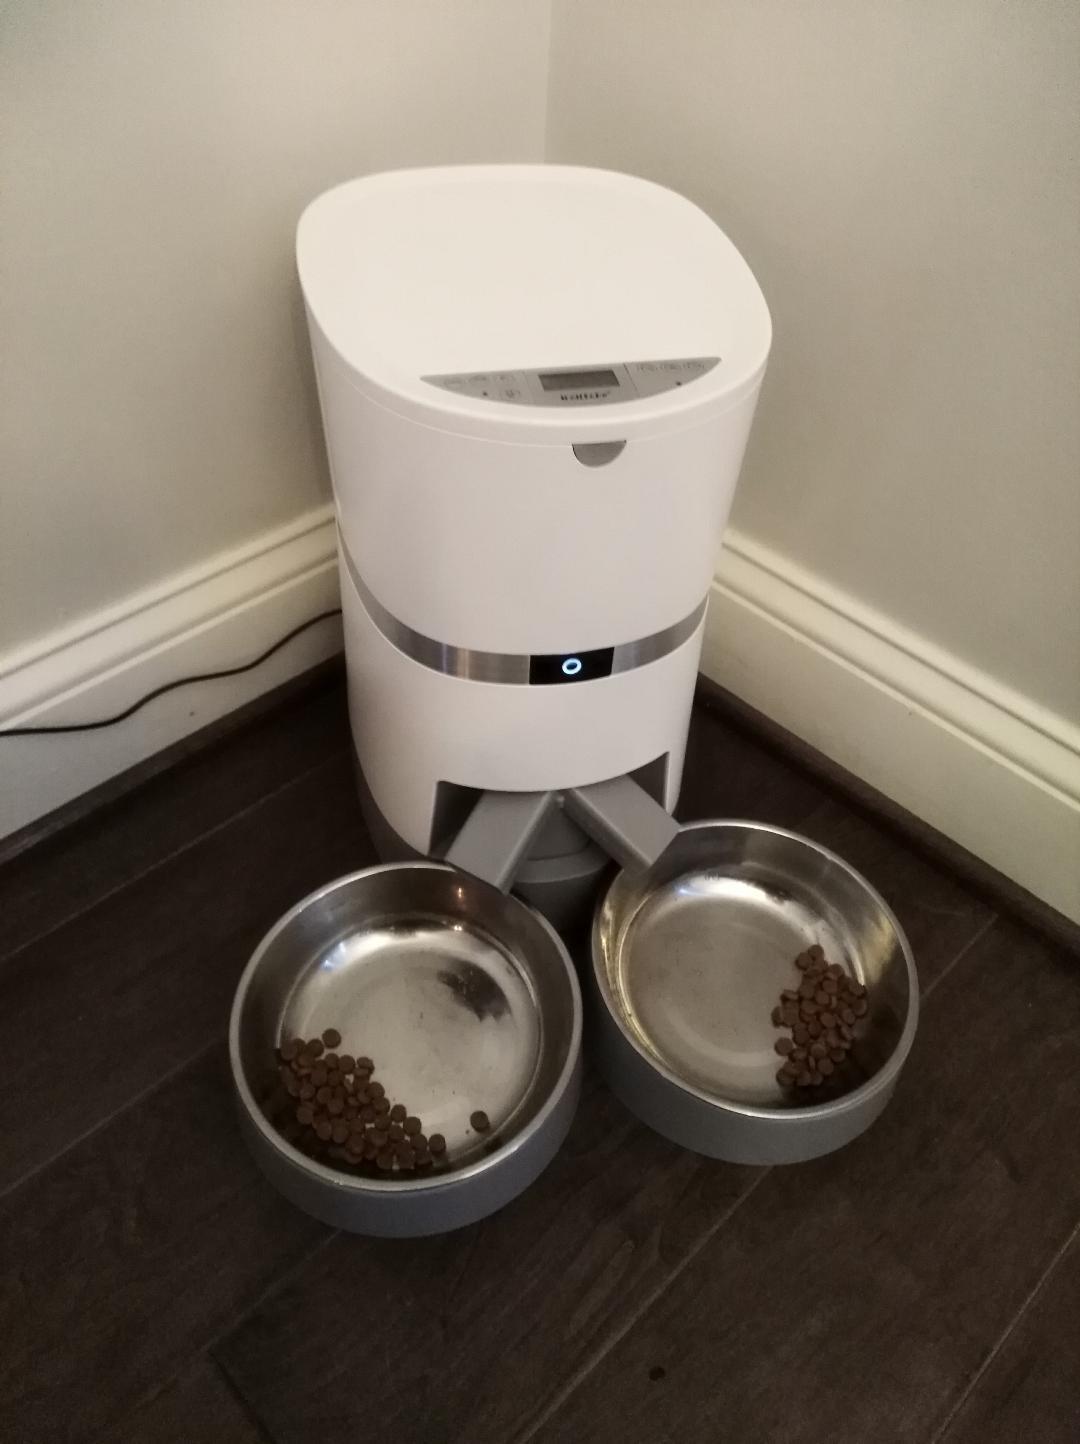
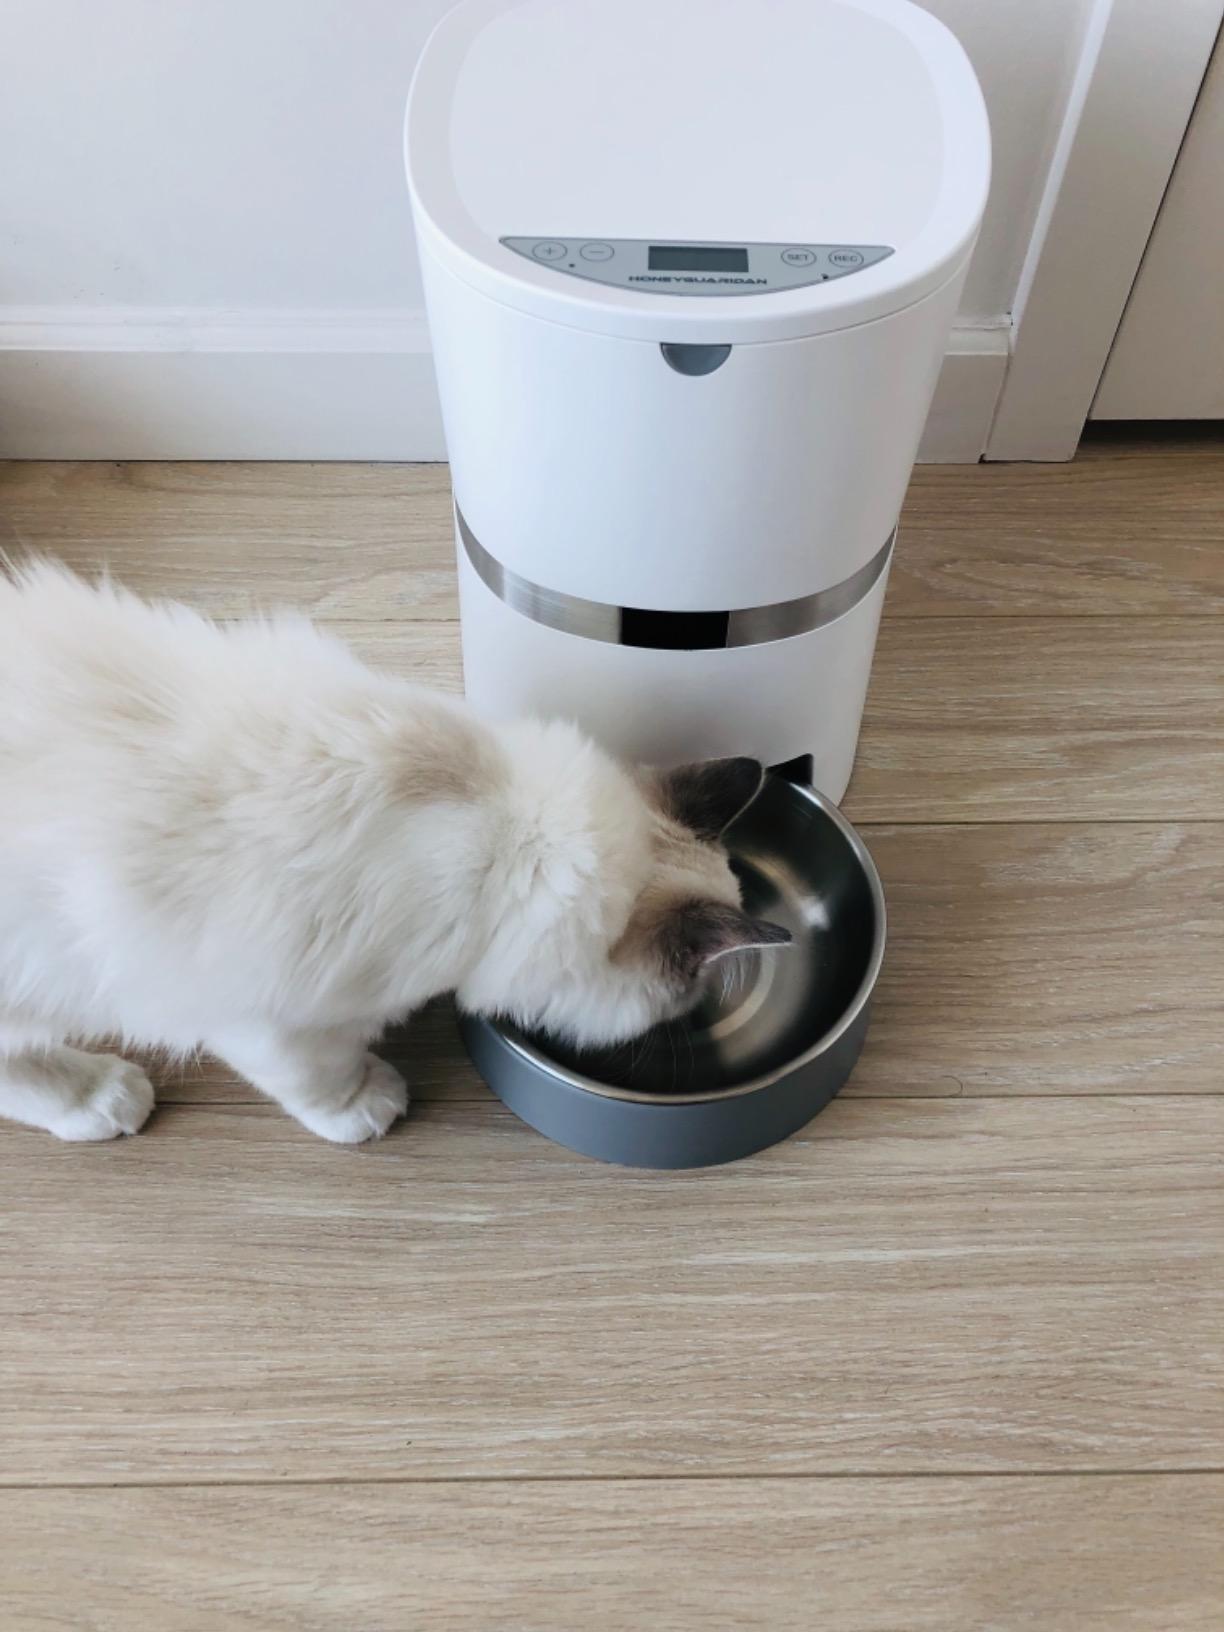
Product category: items_feeder
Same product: no